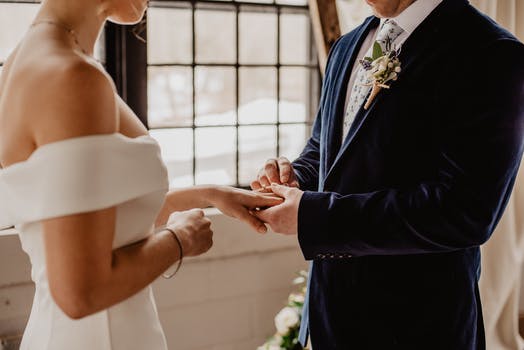
Label: No Watermark